War in the Vendée

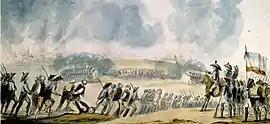
Mass shootings at Nantes, 1793

The Battle of Tiffauges was fought on 19 September 1793 between Royalist military leaders against Republican troops under Jean-Baptiste Kléber and Canclaux.